Indian philosophy

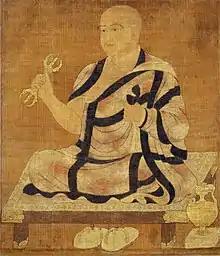
A Japanese depiction of Nagarjuna, one of the greatest Buddhist philosophers and founder of Madhyamaka

Jain philosophy is the oldest Indian philosophy that separates body (matter) from the soul (consciousness) completely. Each individual soul is inherently endowed with infinite knowledge and boundless bliss. However, since infinity its true nature has remained veiled due to ignorance, causing it to mistakenly identify with the physical body. This misidentification leads to suffering and the accumulation of karma. As karma accumulates, the soul becomes bound to the cycle of birth and rebirth, perpetuating a continuous journey of suffering and ignorance, until it ultimately attains liberation through self-realization ("atma-anubhuti"). Jainism lays down the path for the soul to realize its true nature by right faith and active awareness of the self "(bhedvigyān)" as an unchanging eternal "gnāta" (knower) and "drashtā" (witness) distinct from its ignorant activities like thoughts, passions, etc.